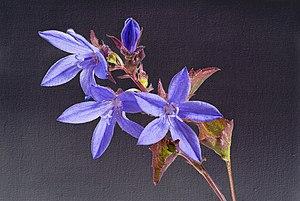
Famille
La Campanule poscharskyana est une espèce de plante vivace appartenant au genre des campanules dans la famille des Campanulacées. Elle est native des Alpes dinariques en ex-Yougoslavie et des montagnes calcaires d'Italie et du bassin méditerranéen.